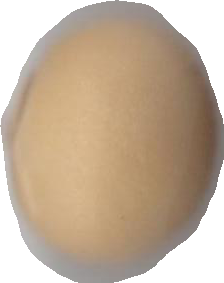
Variety: Grobogan